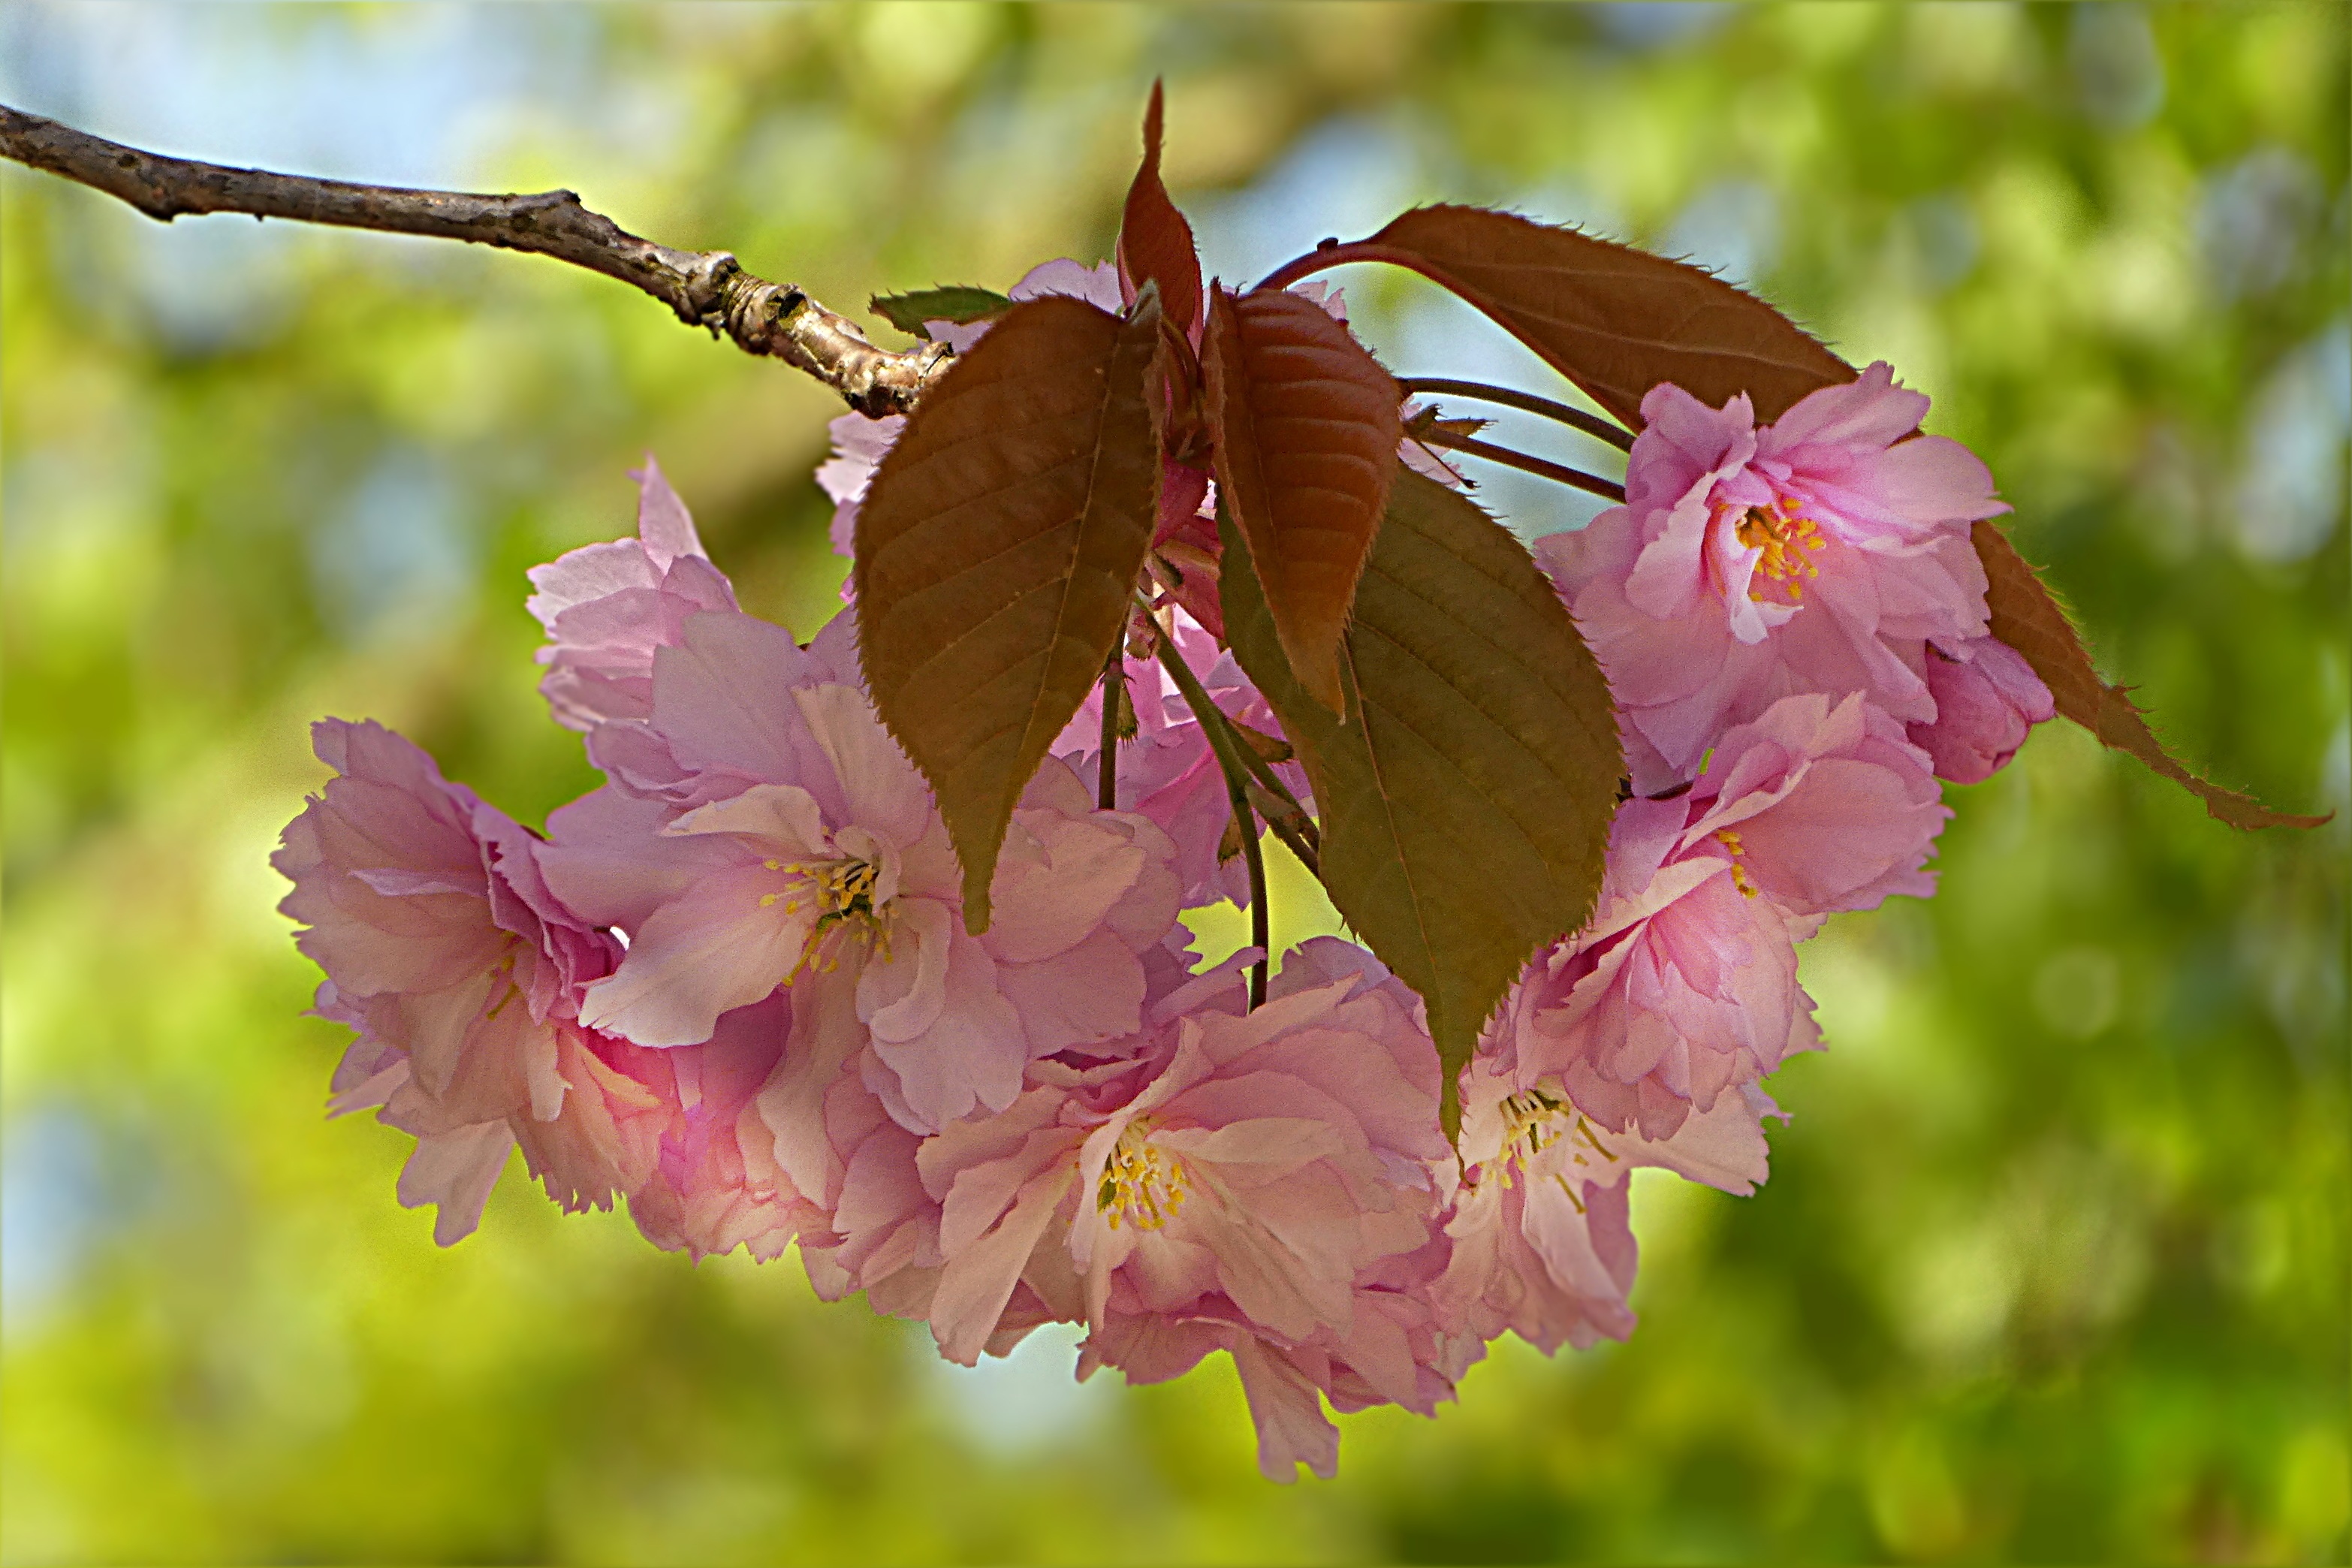
tree, nature, branch, blossom, plant, sunlight, leaf, flower, petal, bloom, spring, produce, autumn, botany, pink, flora, season, cherry blossom, wildflower, shrub, macro photography, flowering plant, japanese cherry, prunus serrulata, woody plant, land plant